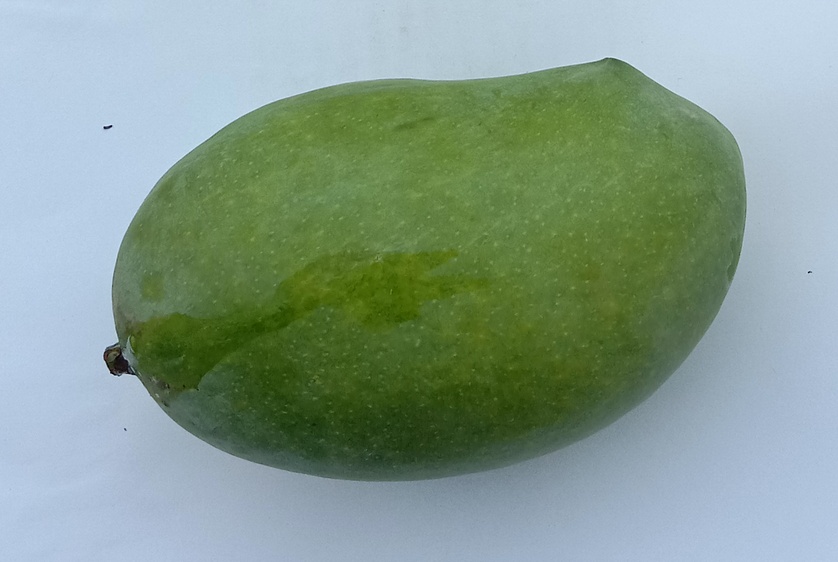
Mango variety: Chaunsa (Summer Bahisht)